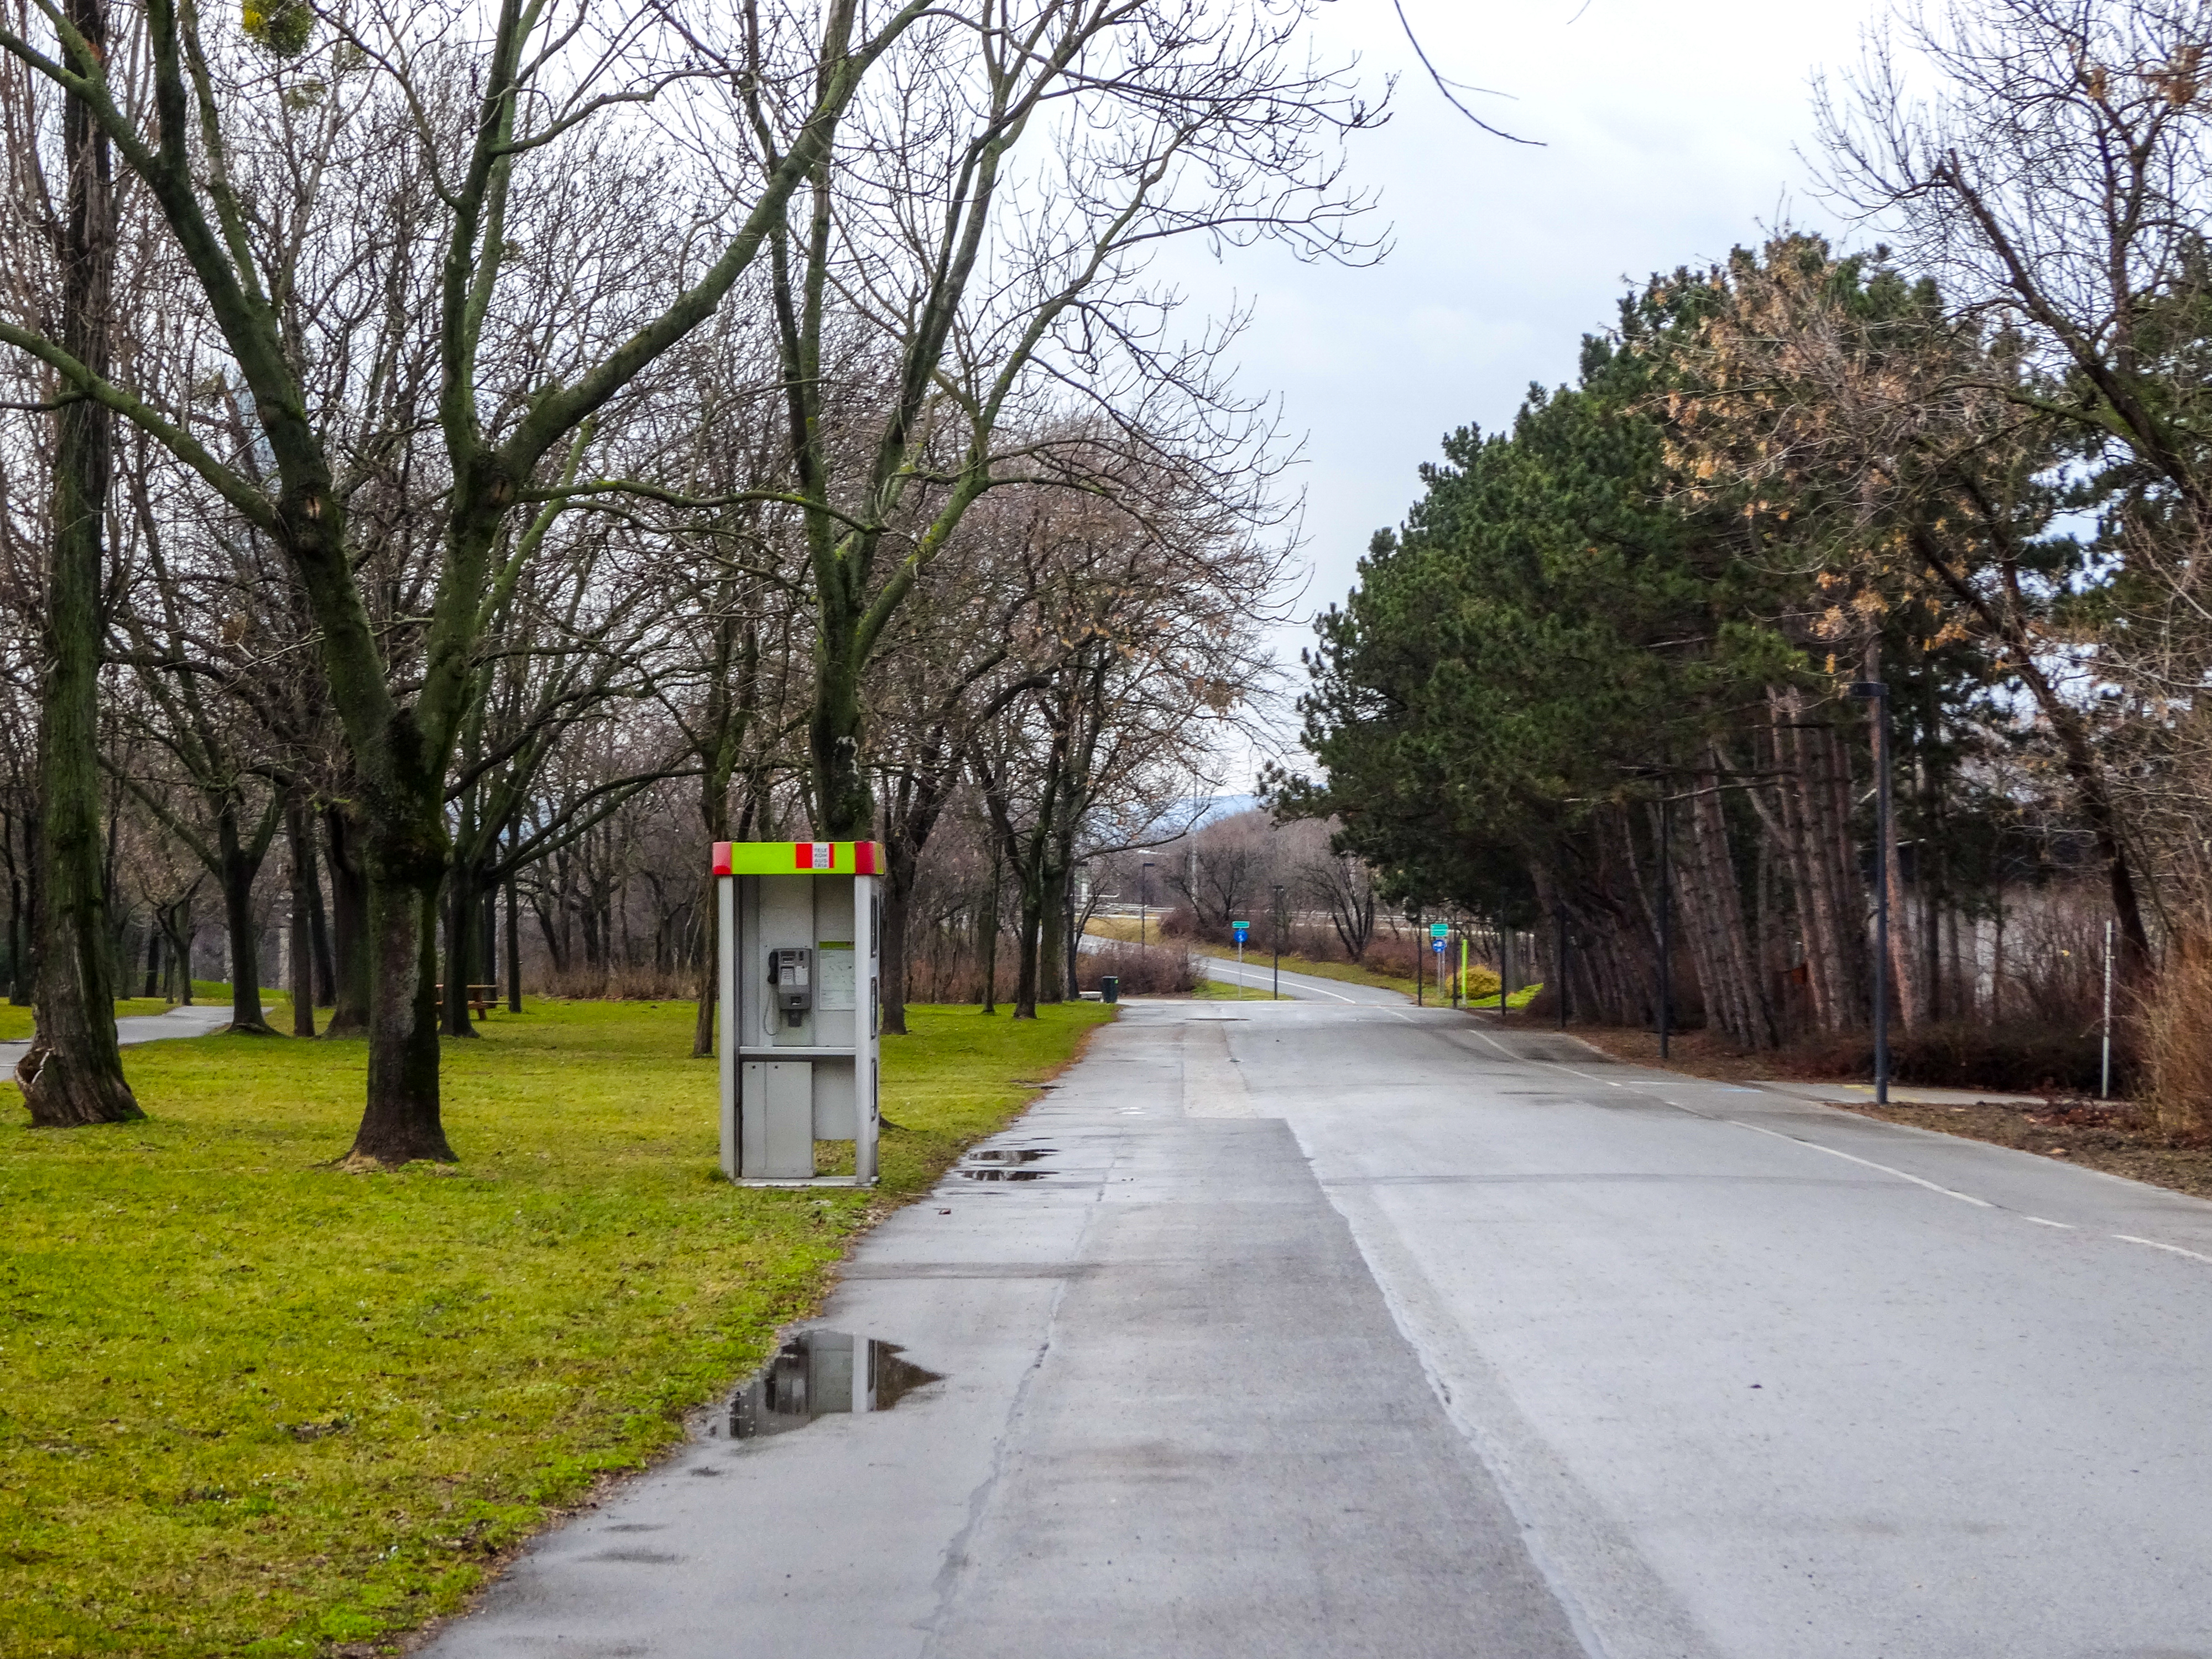
vienna, austria, trees, park, telekom austria, grass, green, phone booth, city, street, wien, branch, road, plant, road surface, infrastructure, public space, tree, asphalt, land lot, woody plant, thoroughfare, twig, sidewalk, trunk, curb, human settlement, tar, walkway, signage, spring, lane, deciduous, trail, path, concrete, public utility, sign, driveway, nonbuilding structure